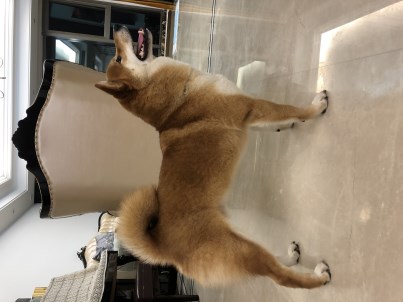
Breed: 1043-n000001-Shiba_Dog